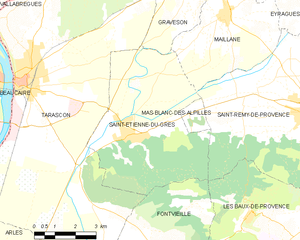
Saint-Étienne-du-Grès est une commune française, située dans le département des Bouches-du-Rhône en région Provence-Alpes-Côte d'Azur. Ses habitants sont appelés les « Gresouillès » ou « Gresouillais ». Par le décret du 30 janvier 2007, son territoire est classé au sein du parc naturel régional des Alpilles.